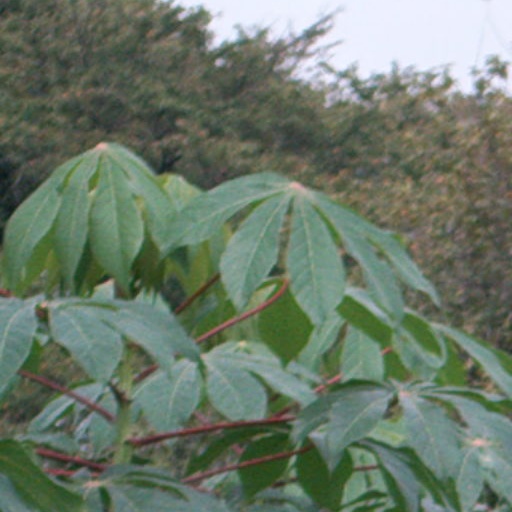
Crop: cassava